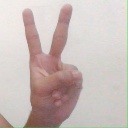
अक्षर: क